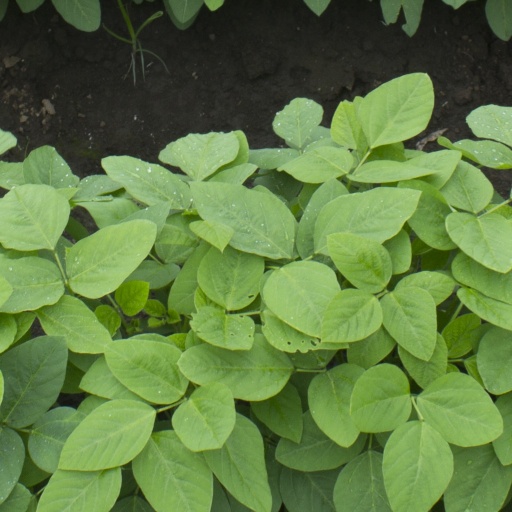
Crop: soybean